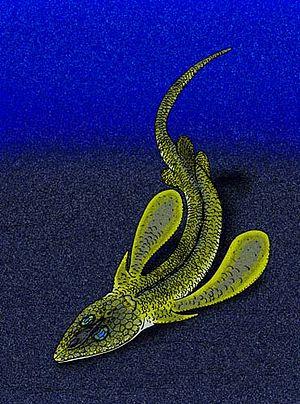
Les placodermes forment une classe éteinte de poissons. Ils furent parmi les tout premiers vertébrés gnathostomes. Ils ont vécu du Silurien au Dévonien.